Smita Gondkar

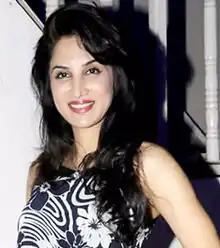
Smita Gondkar in 2015

Smita Gondkar is an Indian actress who works primarily in Marathi and Hindi films. She was also featured in the Marathi music video "Pappi De Parula". She was a contestant on "Bigg Boss Marathi 1."